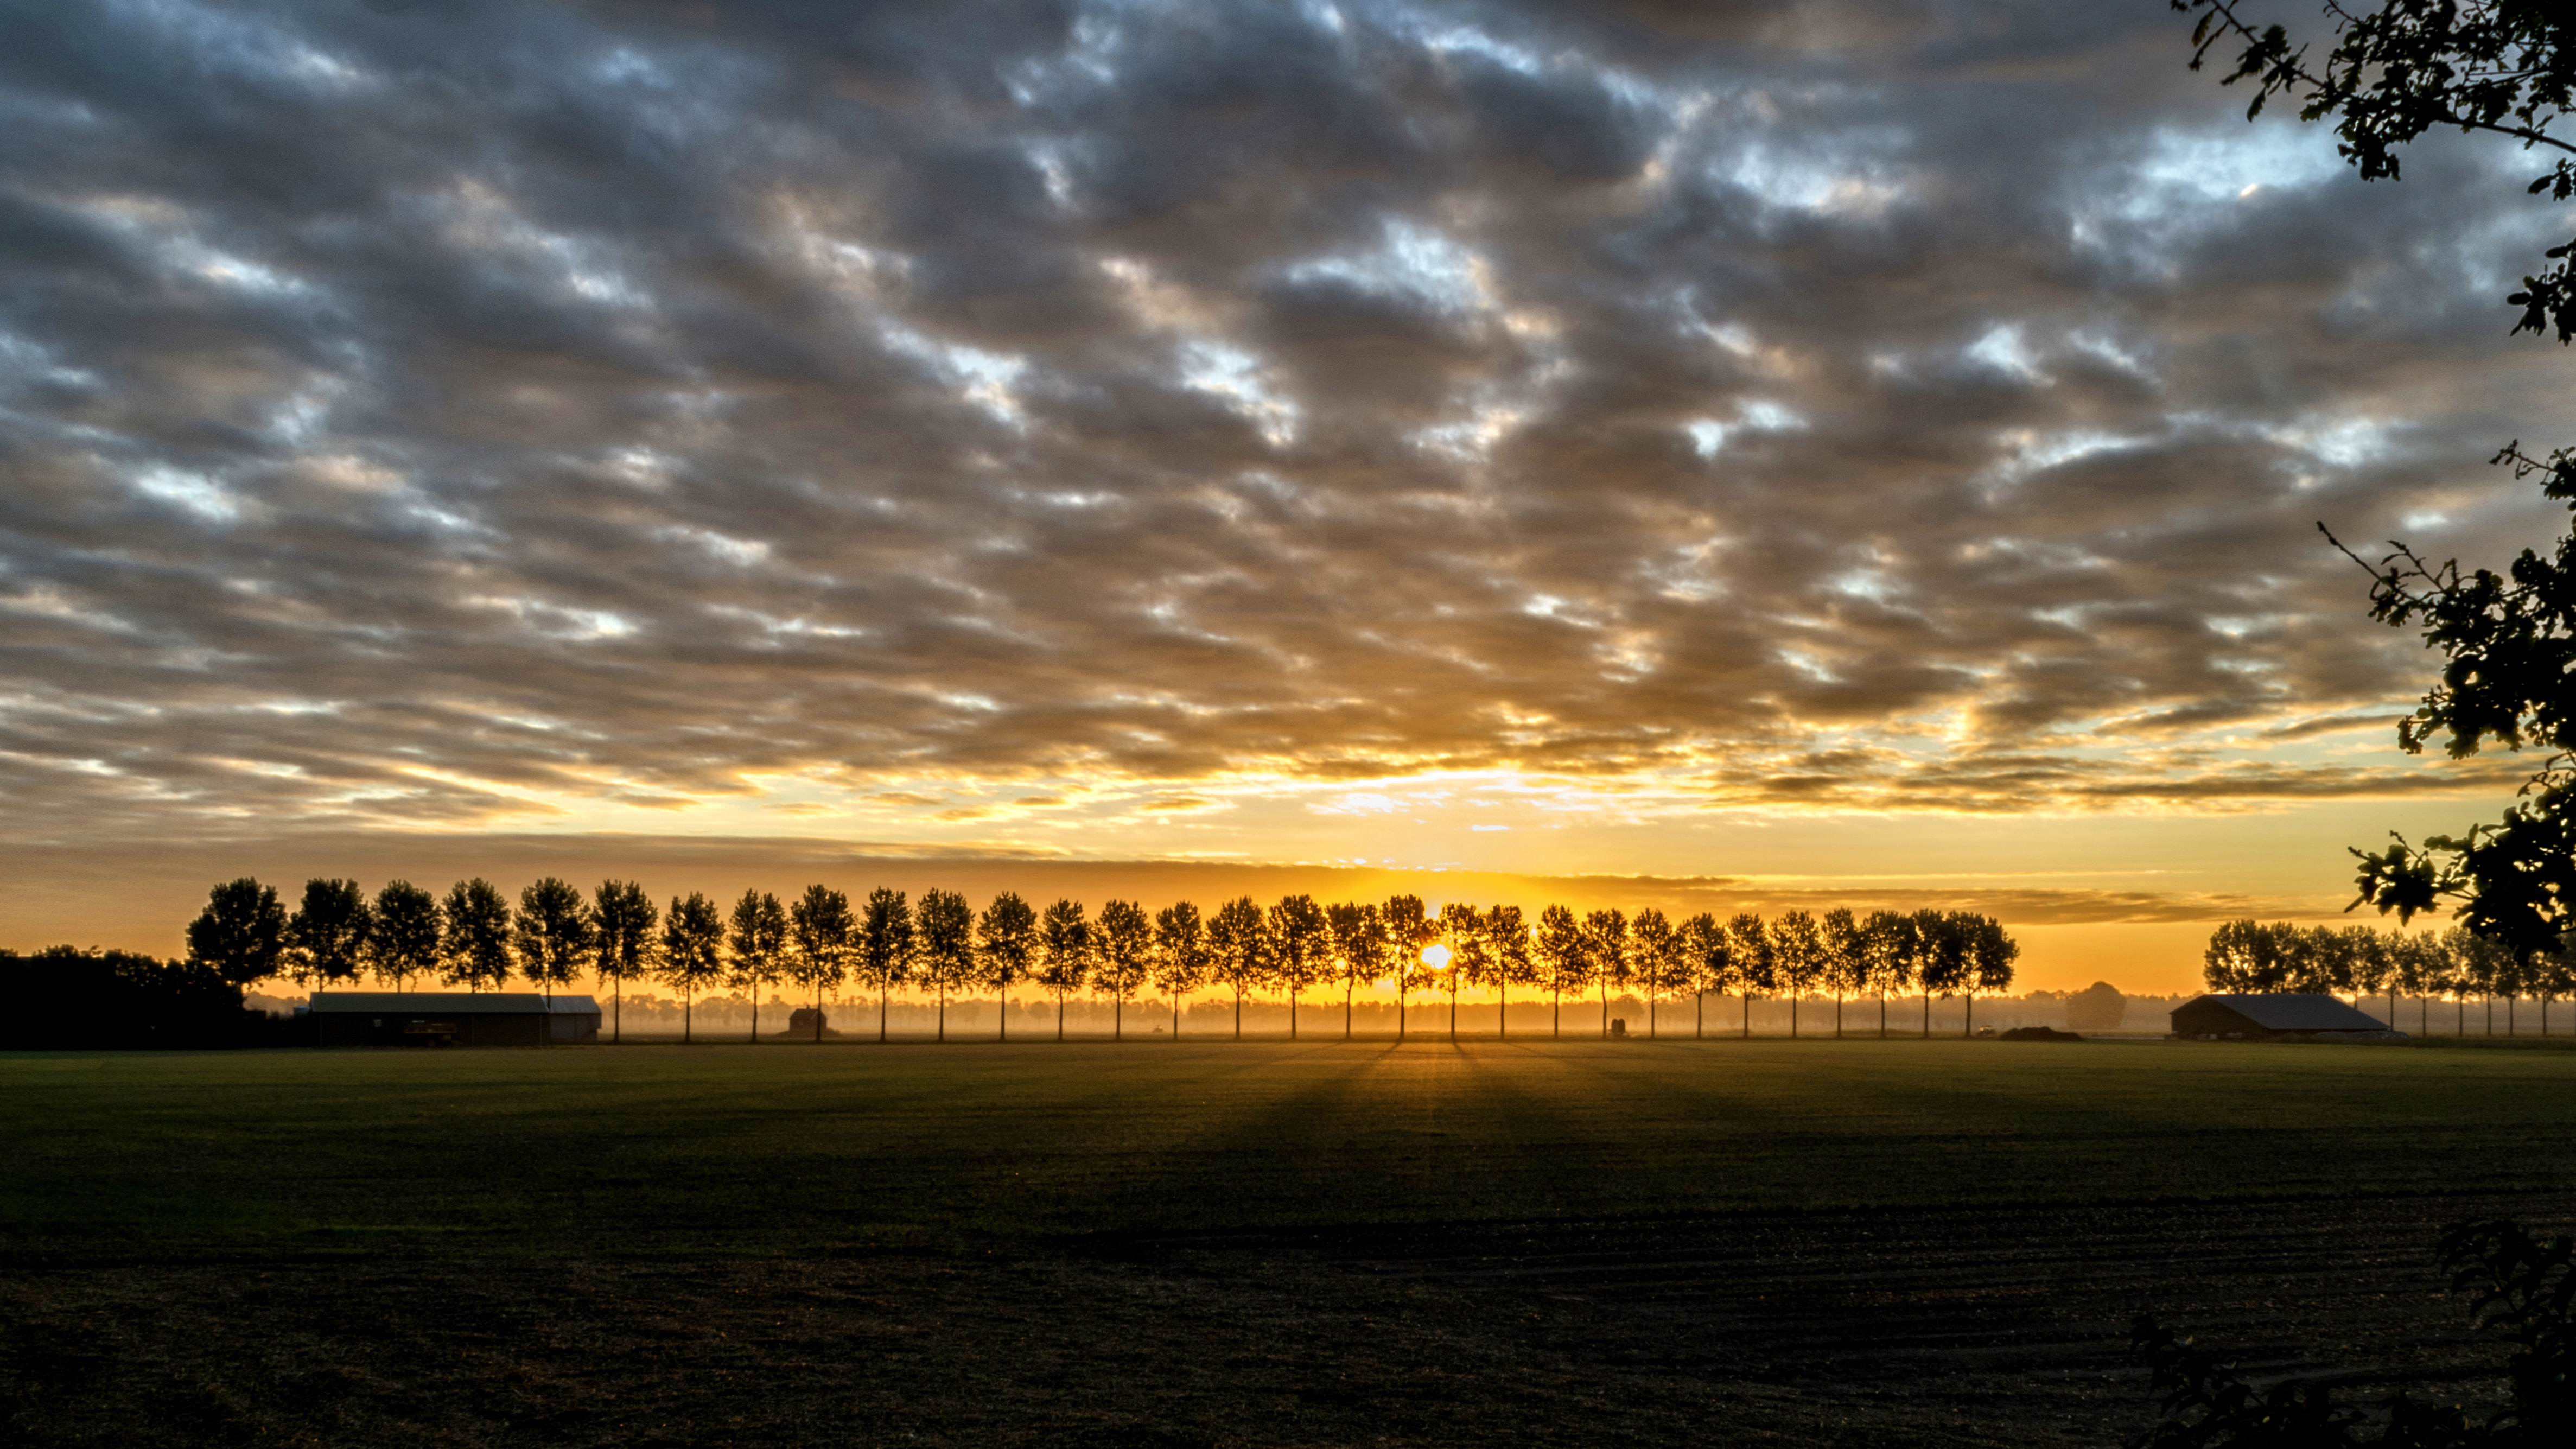
landscape, sea, nature, outdoor, horizon, light, cloud, sky, sun, sunrise, sunset, skyline, night, sunlight, morning, dawn, cityscape, dusk, evening, nikon, nederland, netherlands, clouds, outdoorphotography, paulvandevelde, pdvandevelde, padagudaloma, natuurfotografie, naturephotographer, landschapsfotografie, dordrecht, biesbosch, landschap, nederlandinfotos, afterglow